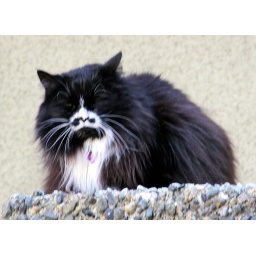
Black and White cat around the building 477 Lampson, Esquimalt, British Columbia